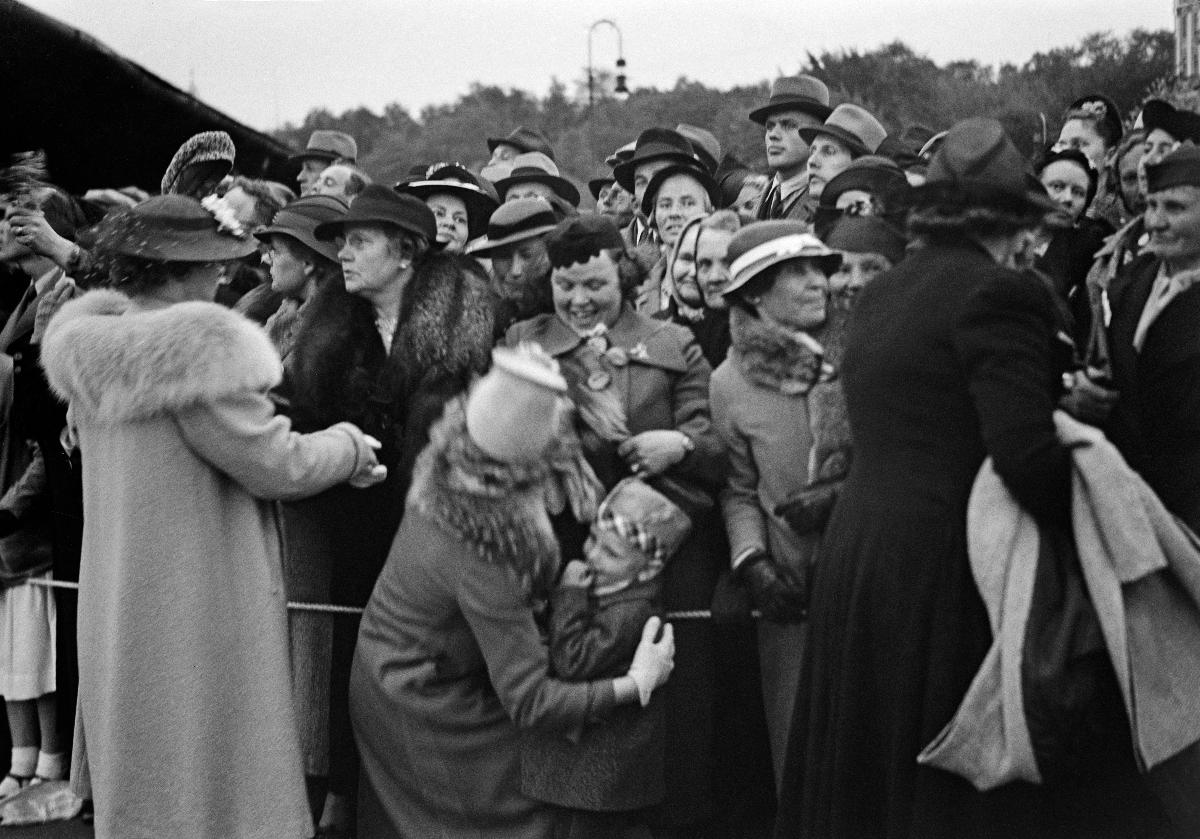
Amerikansuomalaisia saapuu Helsinkiin S/S Lancastrialla
Amerikafinländare anländer till H:fors med S/S Lancastria; American Finns arrive in Helsinki with S/S Lancastria
sisällön kuvaus: Amerikansuomalaisia saapuu Helsinkiin S/S Lancastrialla 4.6.1938. Matkustajia ja vastaanottajia Eteläsatamassa. content description: American Finns arrive in Helsinki with S/S Lancastria 4.6.1938. Travellers and welcomers at the Southern harbour. innehållsbeskrivning: Amerikafinländare anländer till Helsingfors med S/S Lancastria 4.6.1938. Resenärer och mottagare i Södra hamnen.
Kuvaaja: Sundström, Hugo, kuvaaja
Vuosi: 1938
Paikka: Suomi, Uusimaa, Helsinki
Aiheet: HBL; amerikansuomalaiset; matkustajalaivat; satamat; siirtolaiset; Finnish Americans; harbours; migrants; emigrants; American Finns; harbors; ships; amerikafinländare; hamnar; migranter; emigranter; fartyg